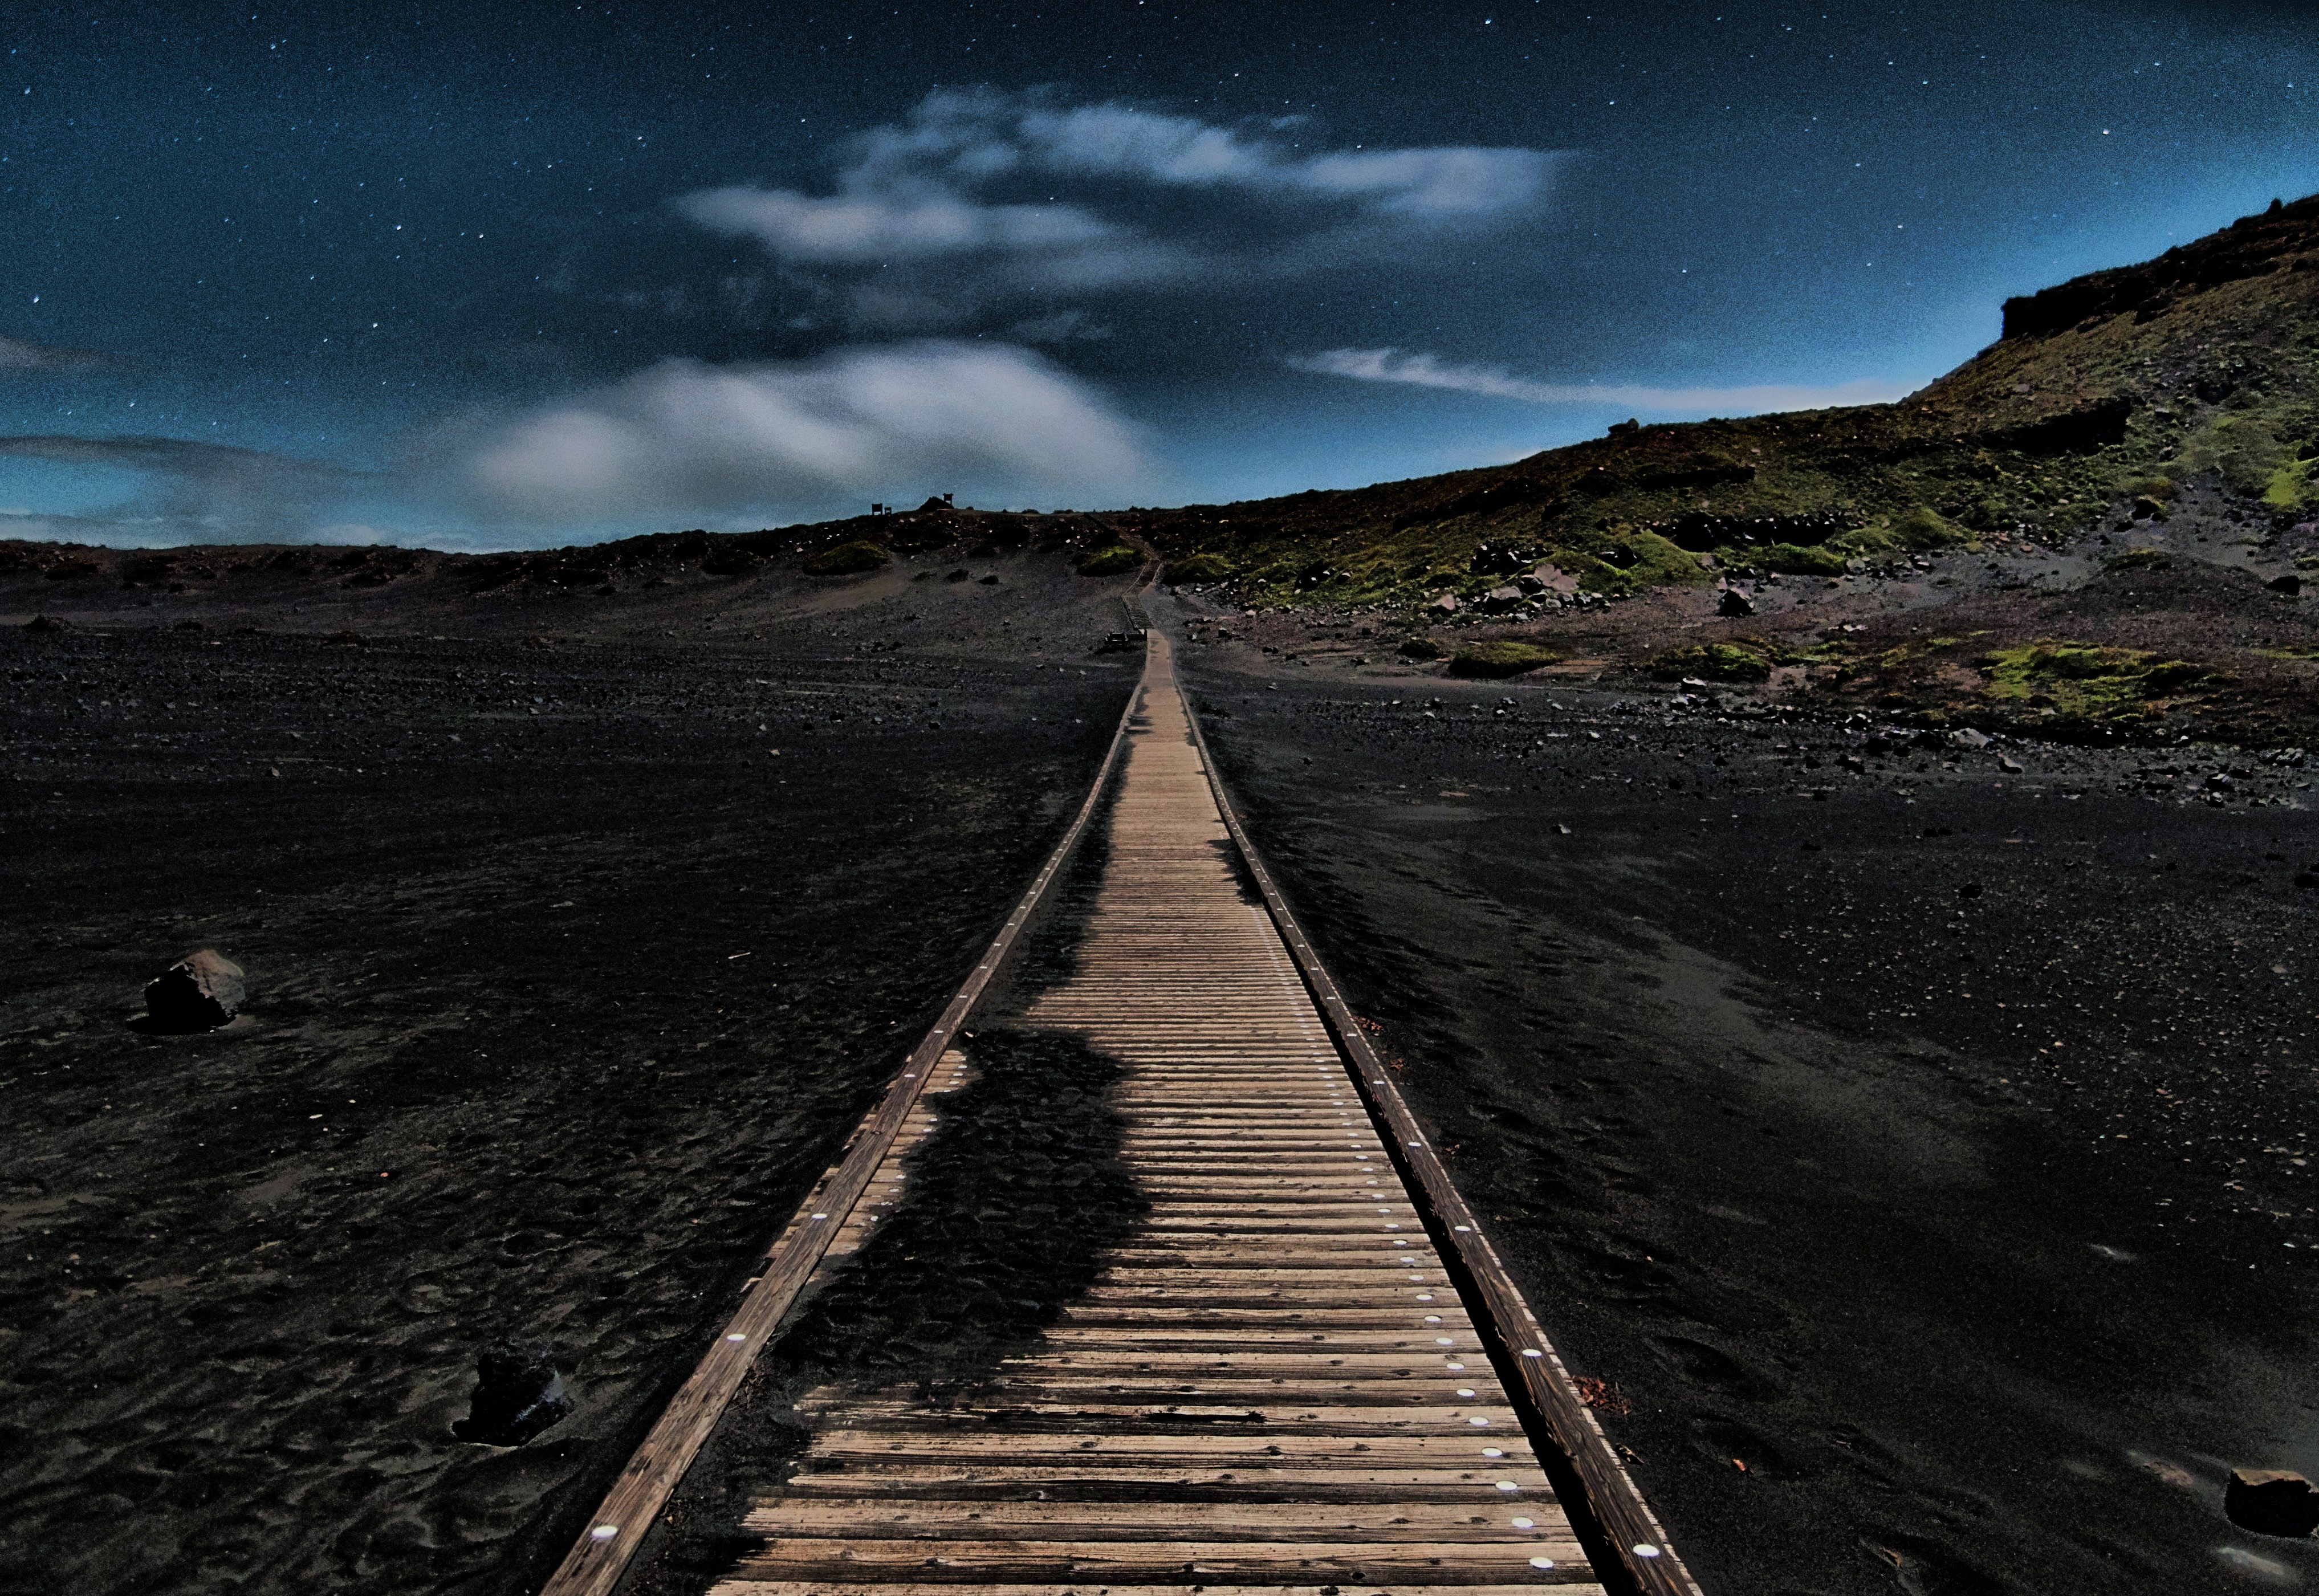
sea, coast, nature, horizon, light, cloud, sky, track, road, night, sunlight, morning, star, wave, dusk, evening, reflection, volcano, darkness, blue, aso